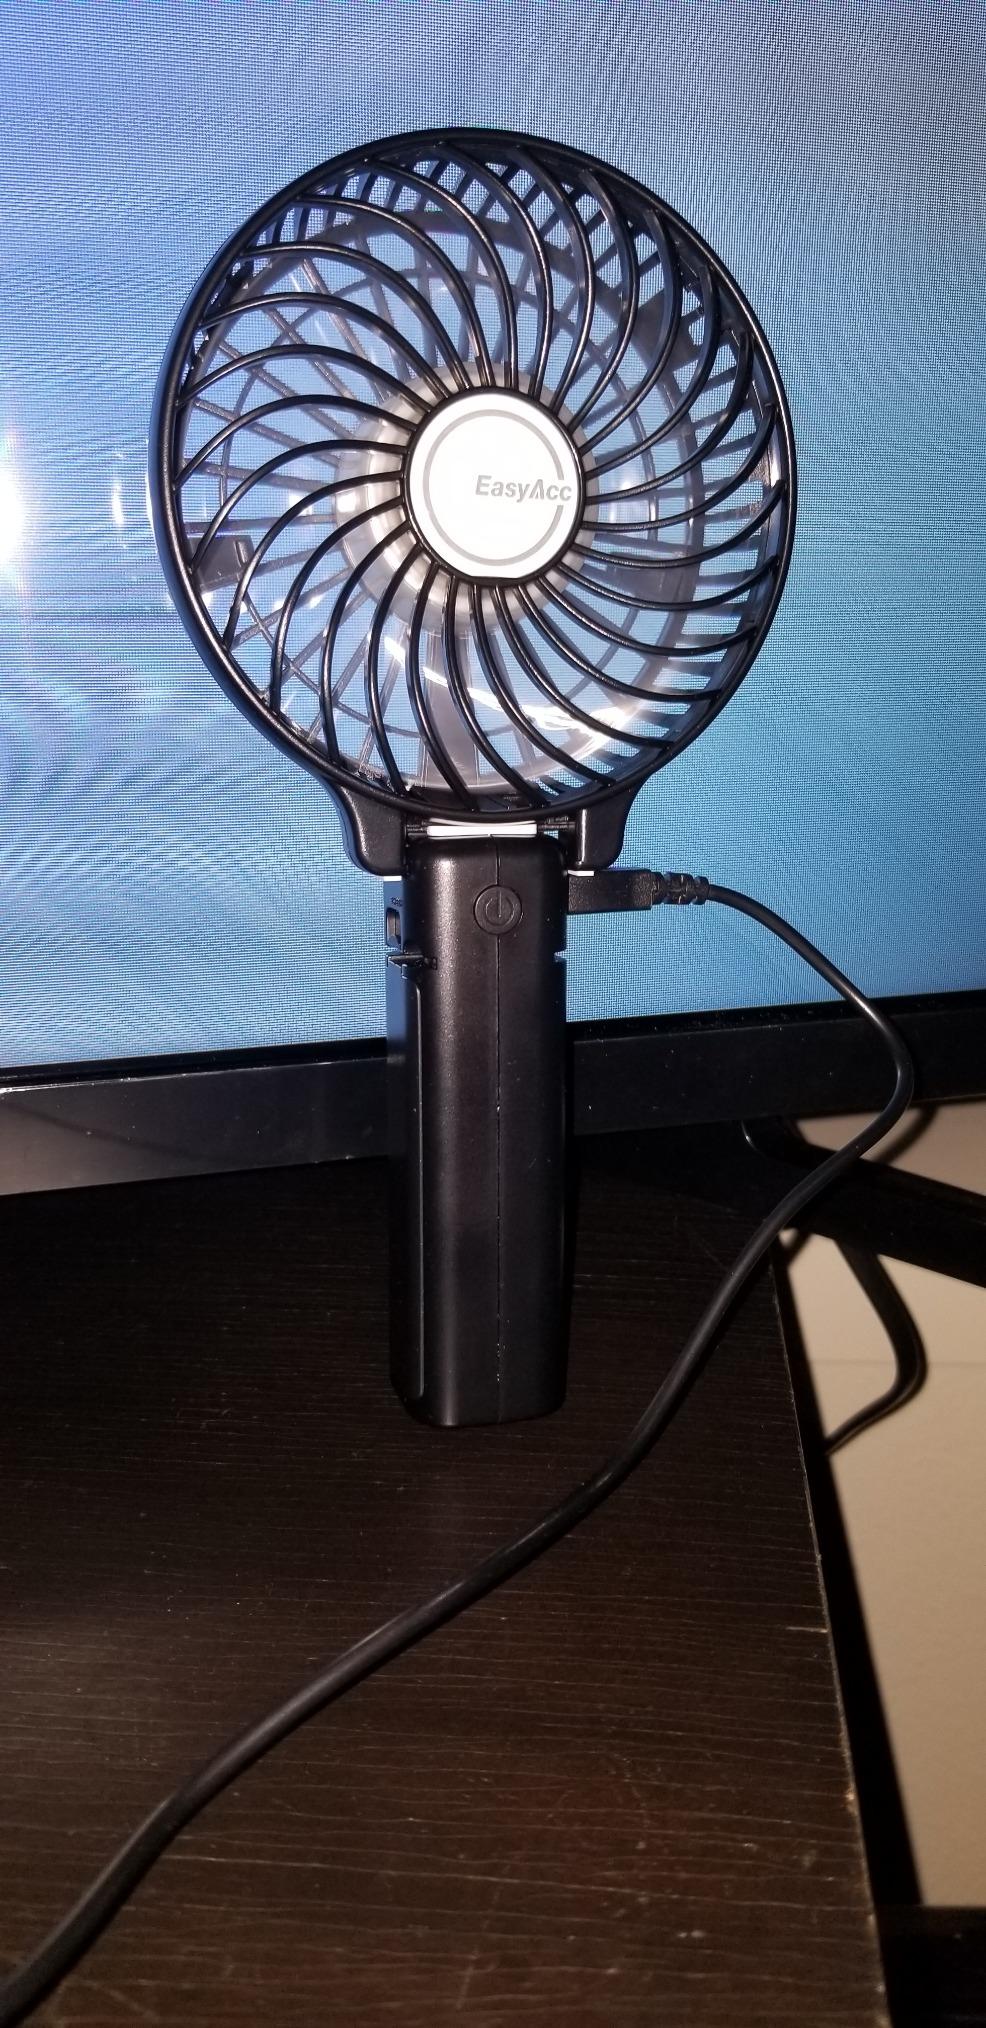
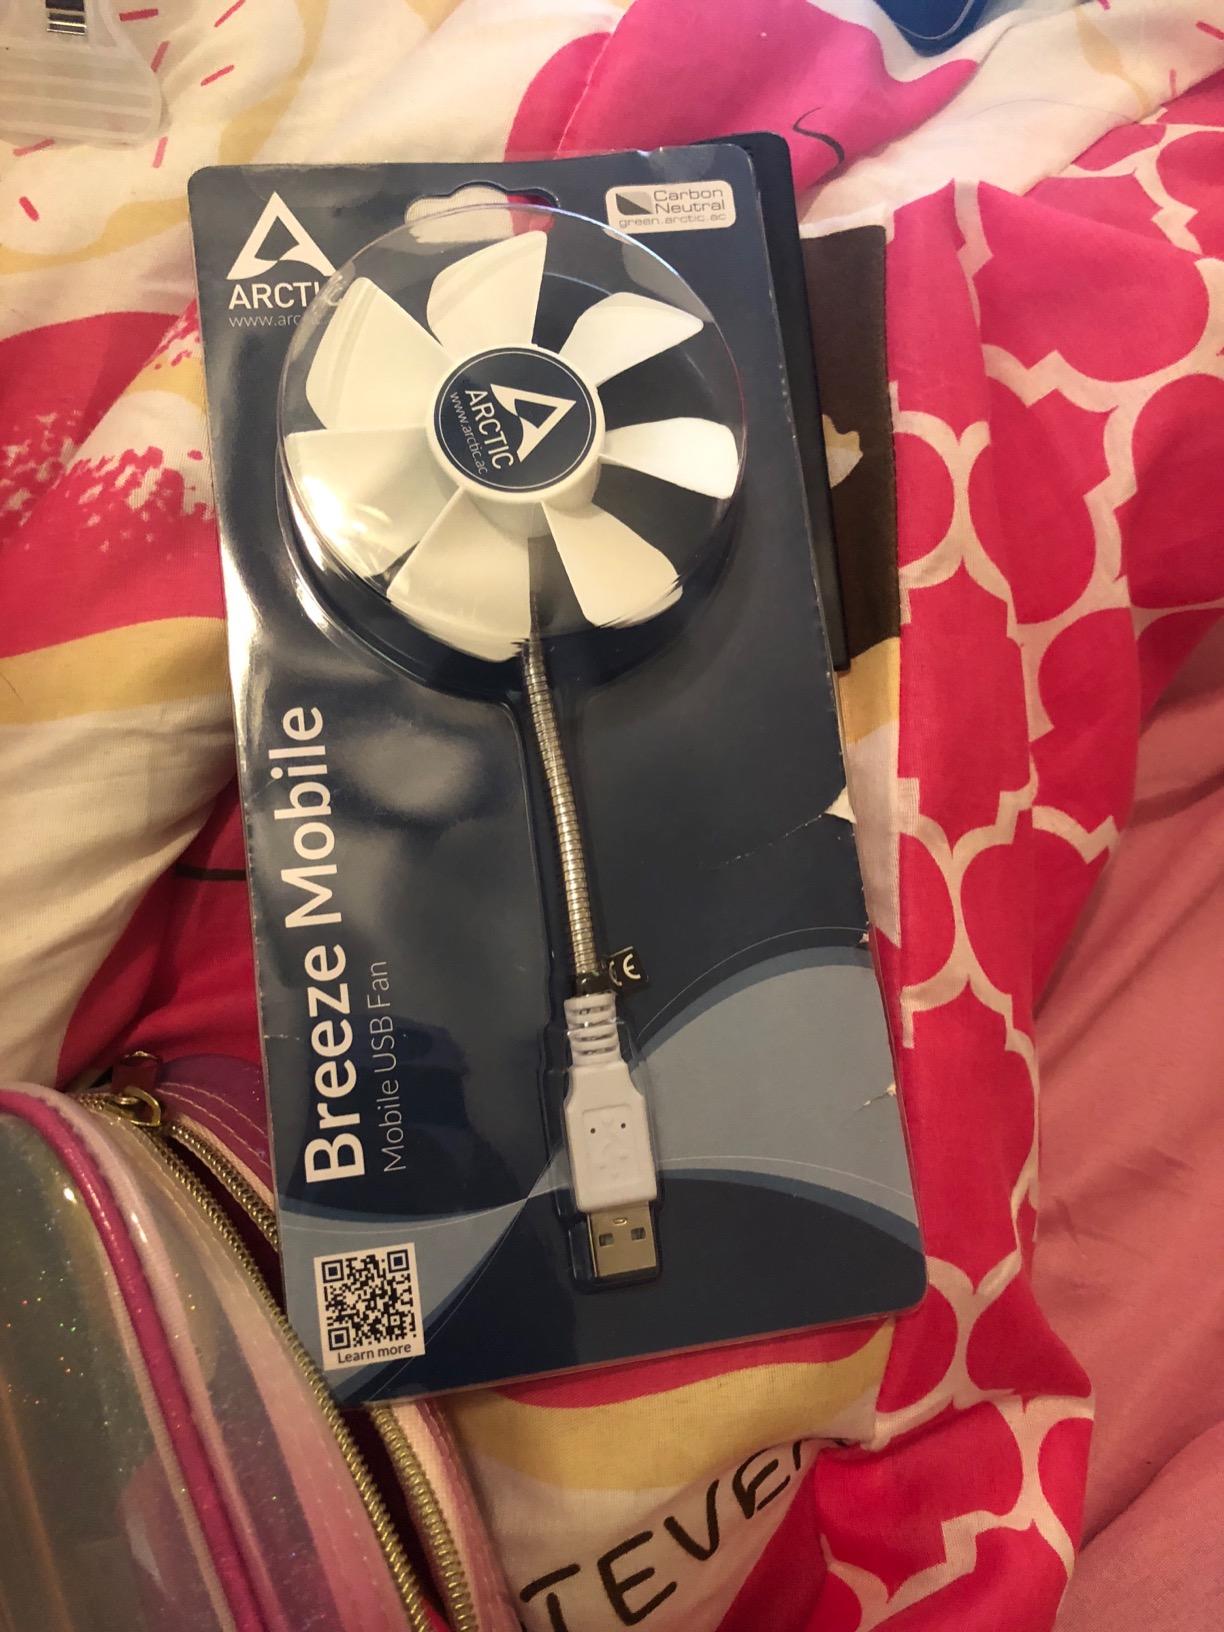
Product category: fan
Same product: no